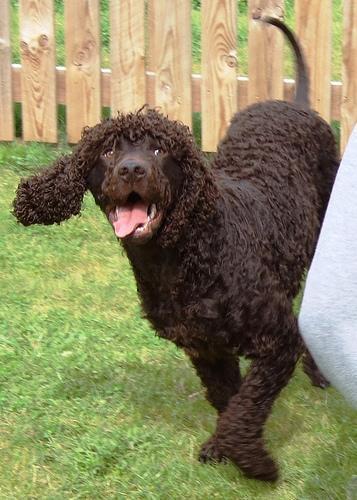
Irish_water_spaniel